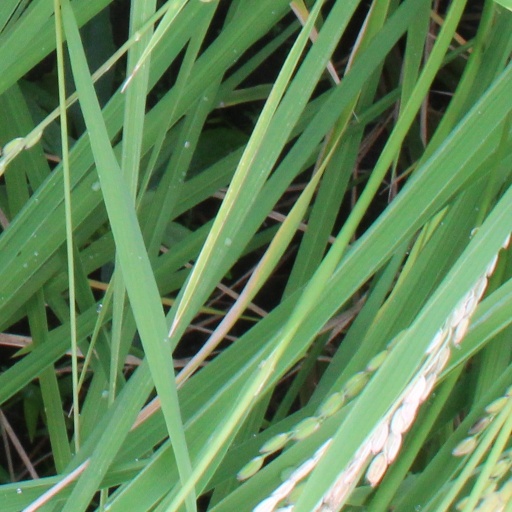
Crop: rice